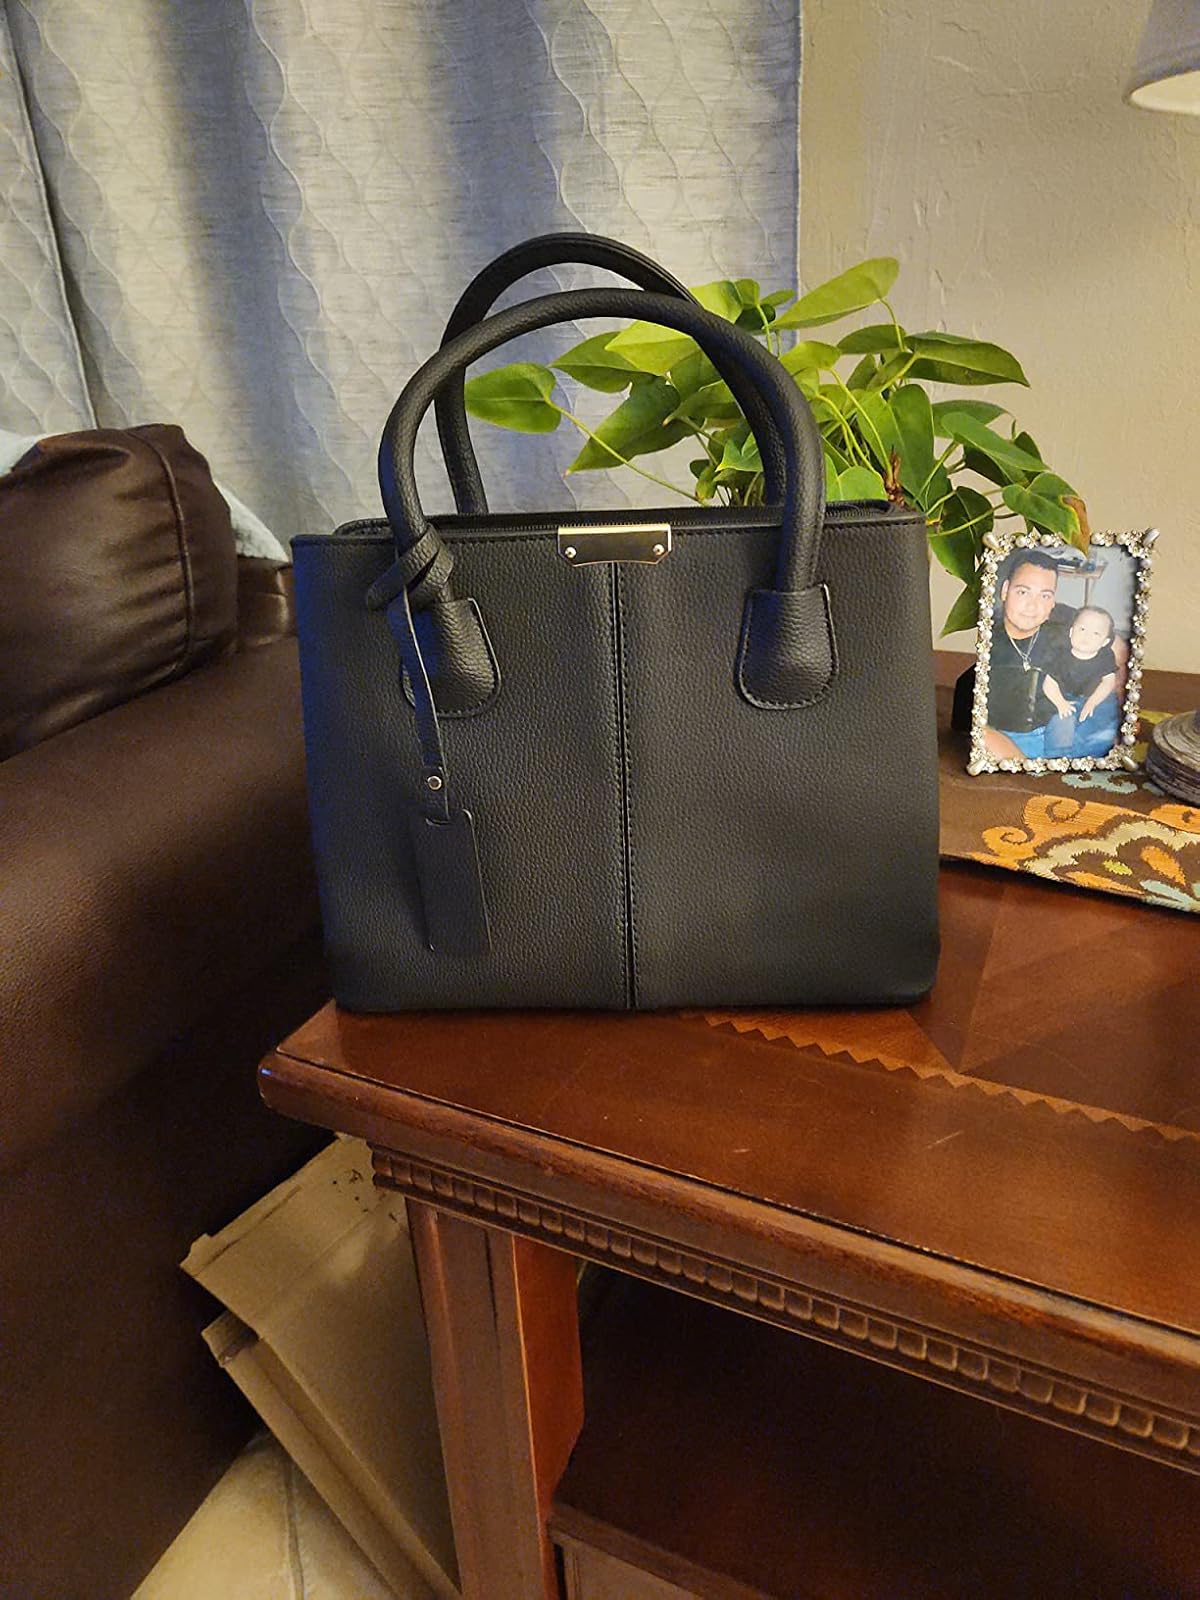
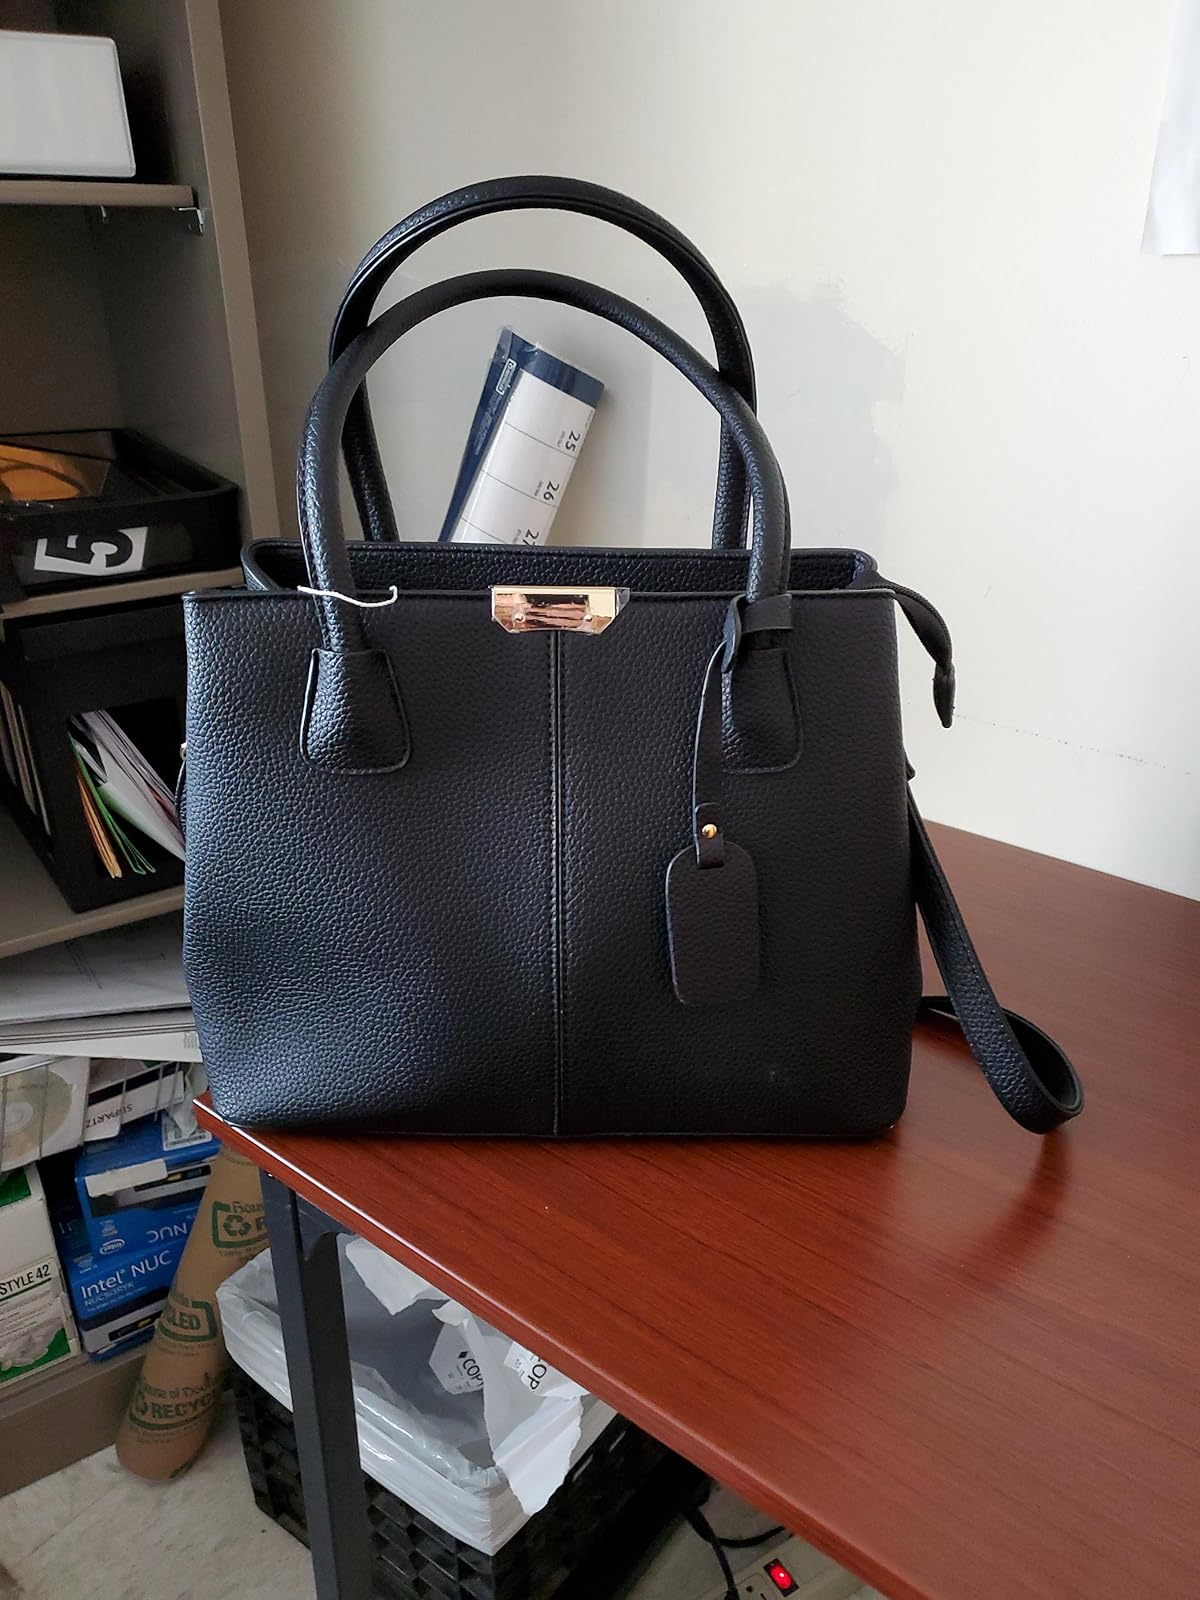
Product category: accessories_handbag
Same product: yes